Describe the emotion expressed in this image:  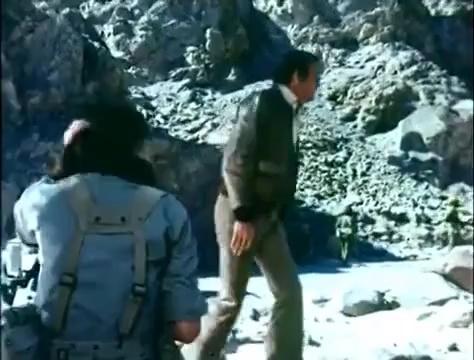
This person displays Suffering, valence and arousal with low intensity.